HMS Royalist (1841)

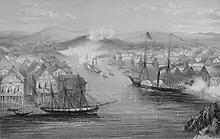
Capture of Brunei, 1846. HEICS "Phlegethon" in front, HMS "Spiteful" towing the "Royalist" (far left), by Rodney Mundy

She then served in Borneo, Hong Kong and the East Indies in general until 1856, when she left the navy and was acquired by the Thames Division of the Metropolitan Police.